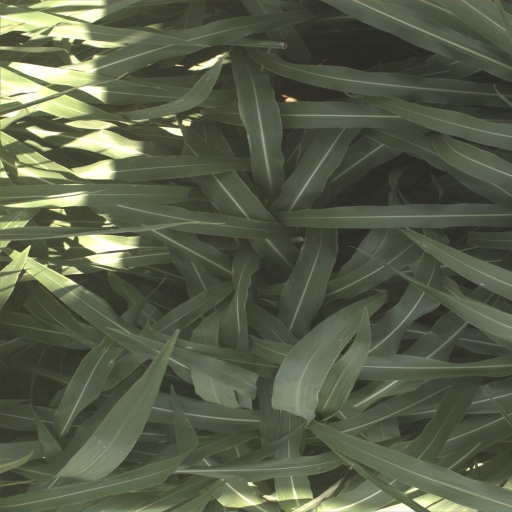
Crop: sorghum